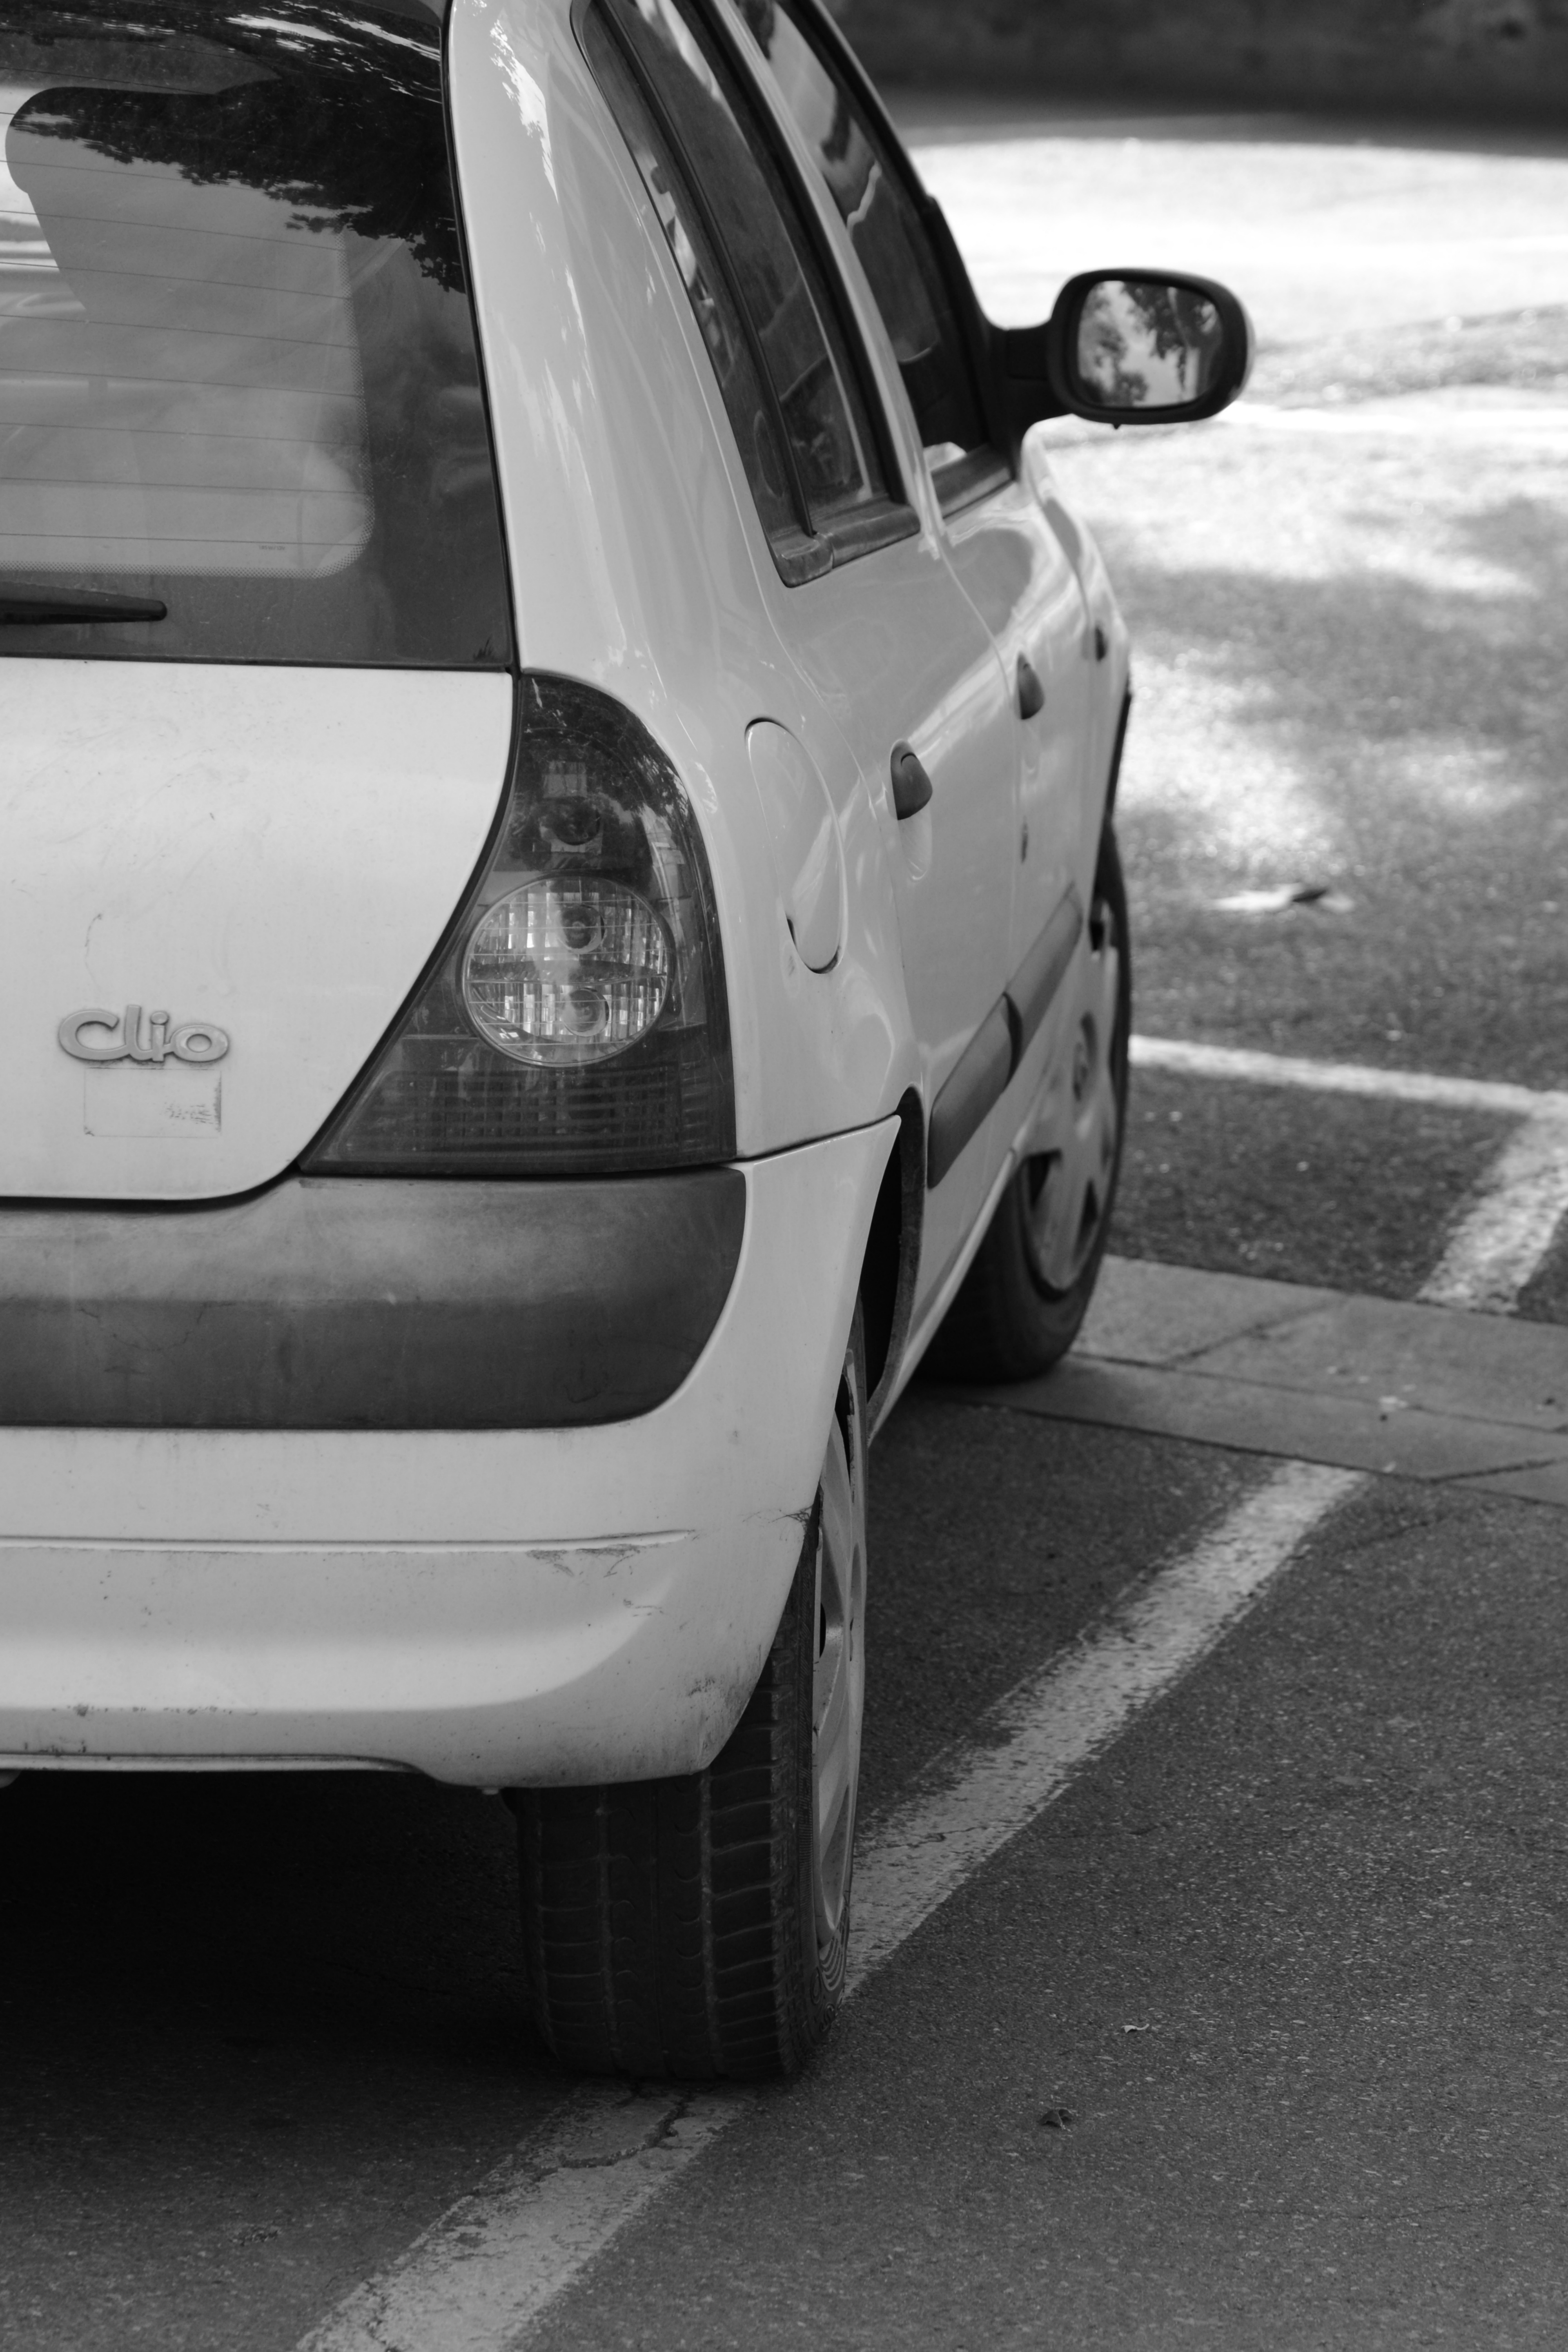
car, wheel, driving, parking, transport, vehicle, bumper, parking space, city car, land vehicle, automobile make, automotive exterior, compact car, automotive design, subcompact car, hot hatch